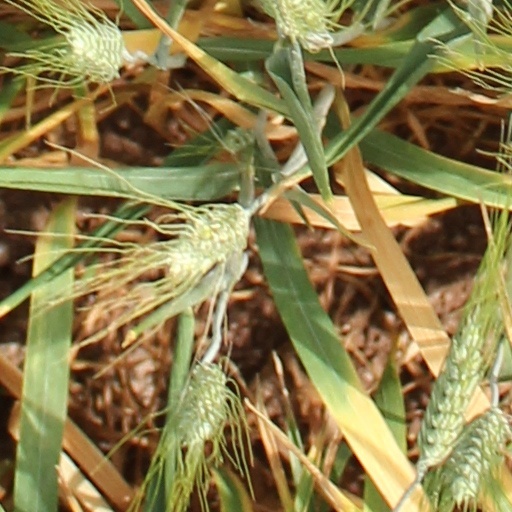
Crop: wheat